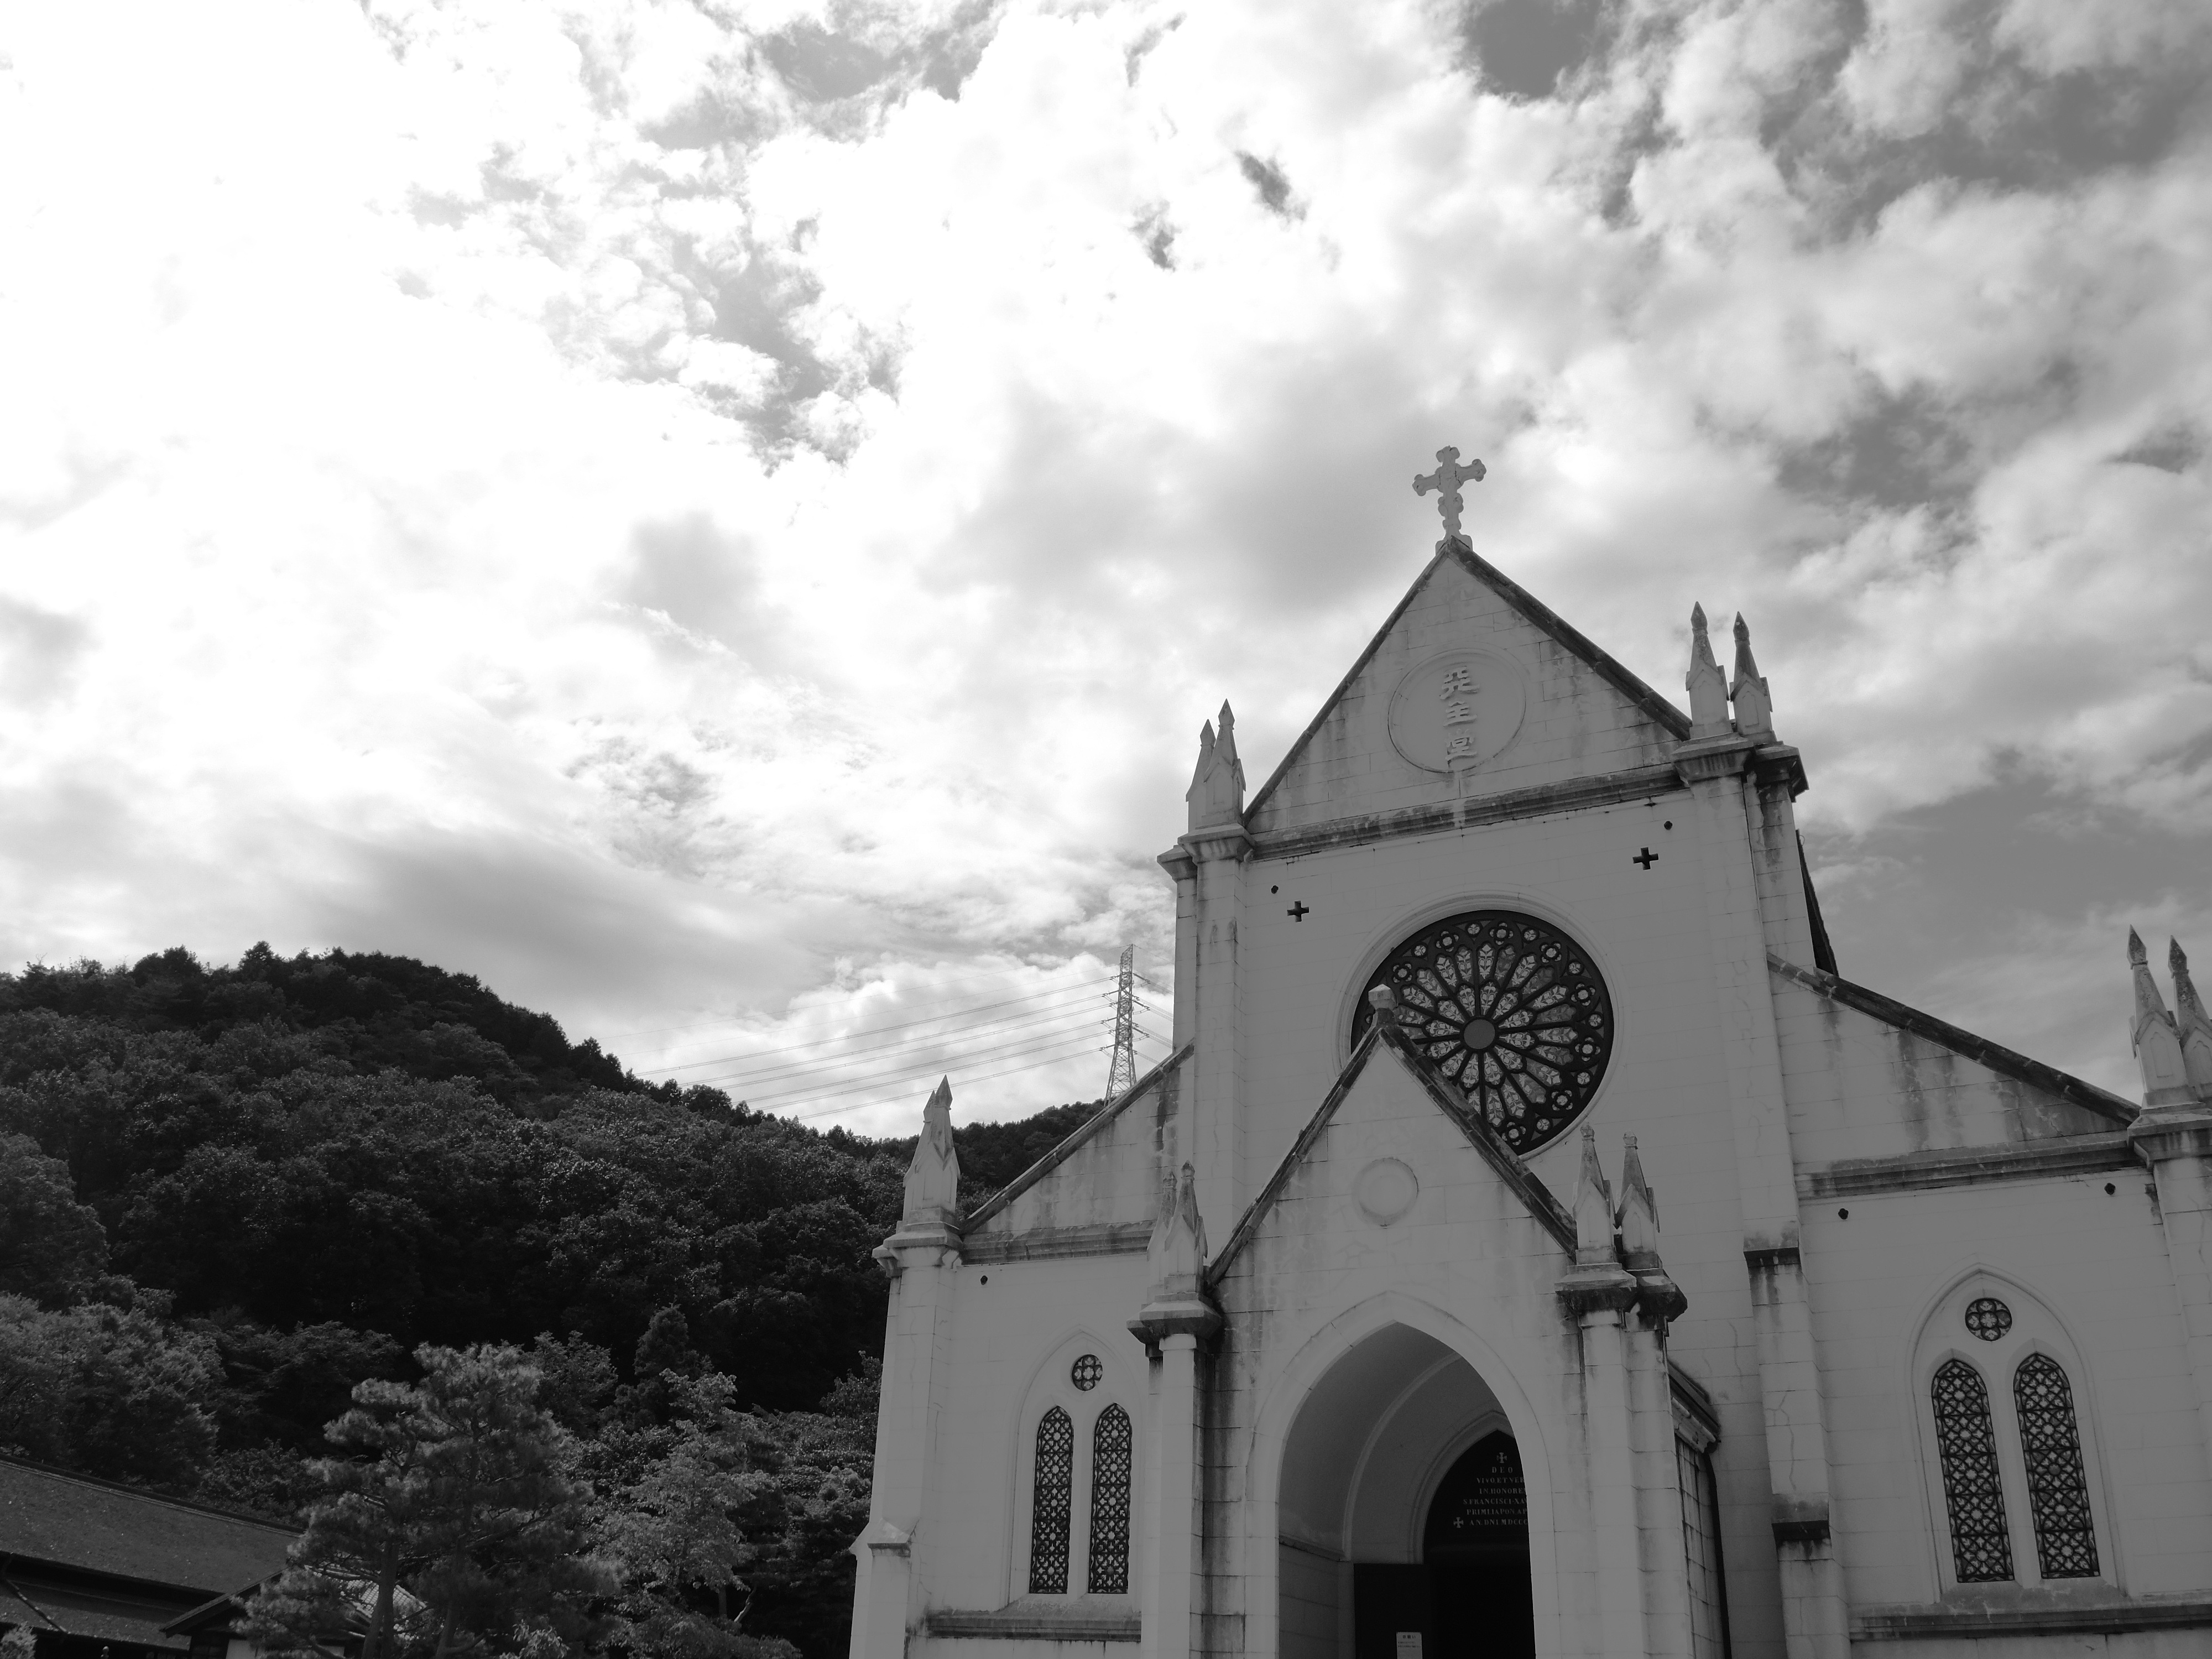
black and white, white, building, church, chapel, monochrome, place of worship, bell tower, steeple, monastery, monochrome photography